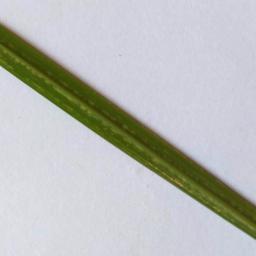
Label: Rice___Healthy